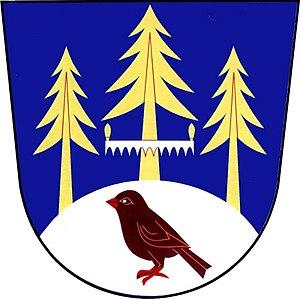
Drozdov est une commune du district de Šumperk, dans la région d'Olomouc, en République tchèque. Sa population s'élevait à 351 habitants en 2018.